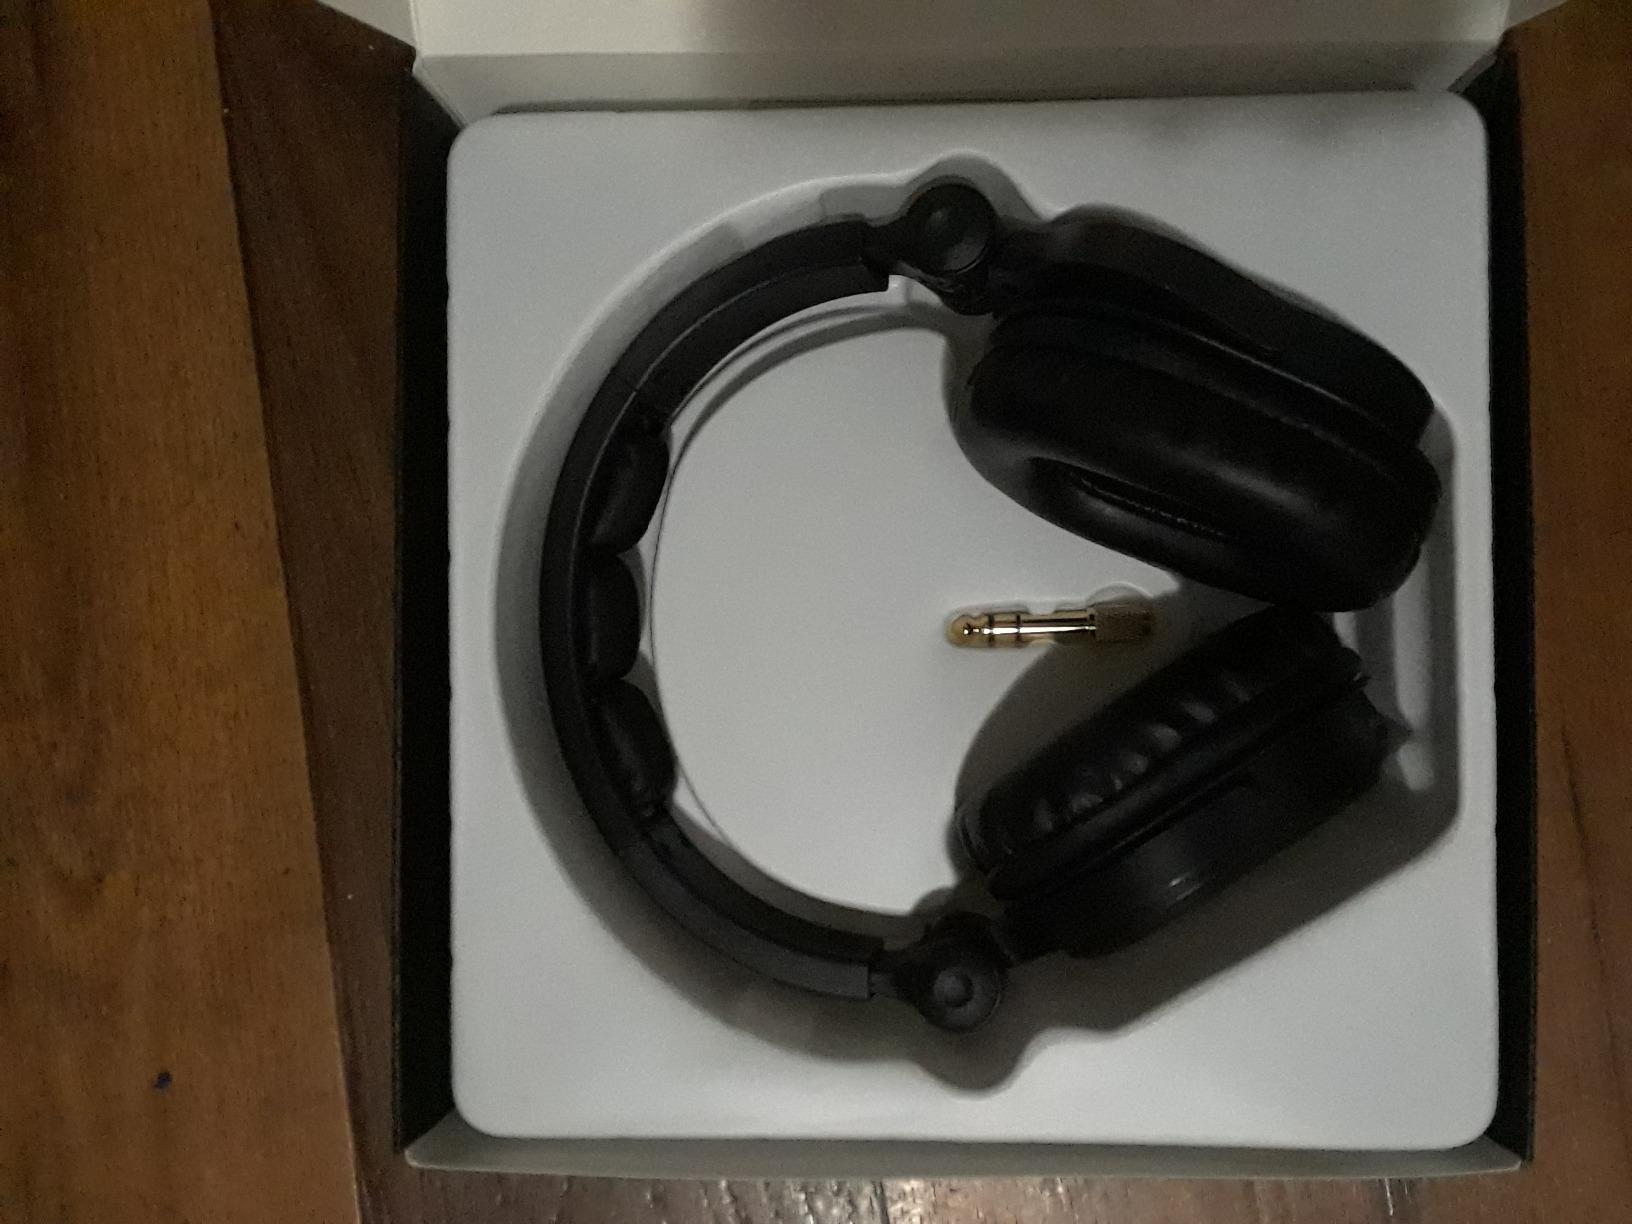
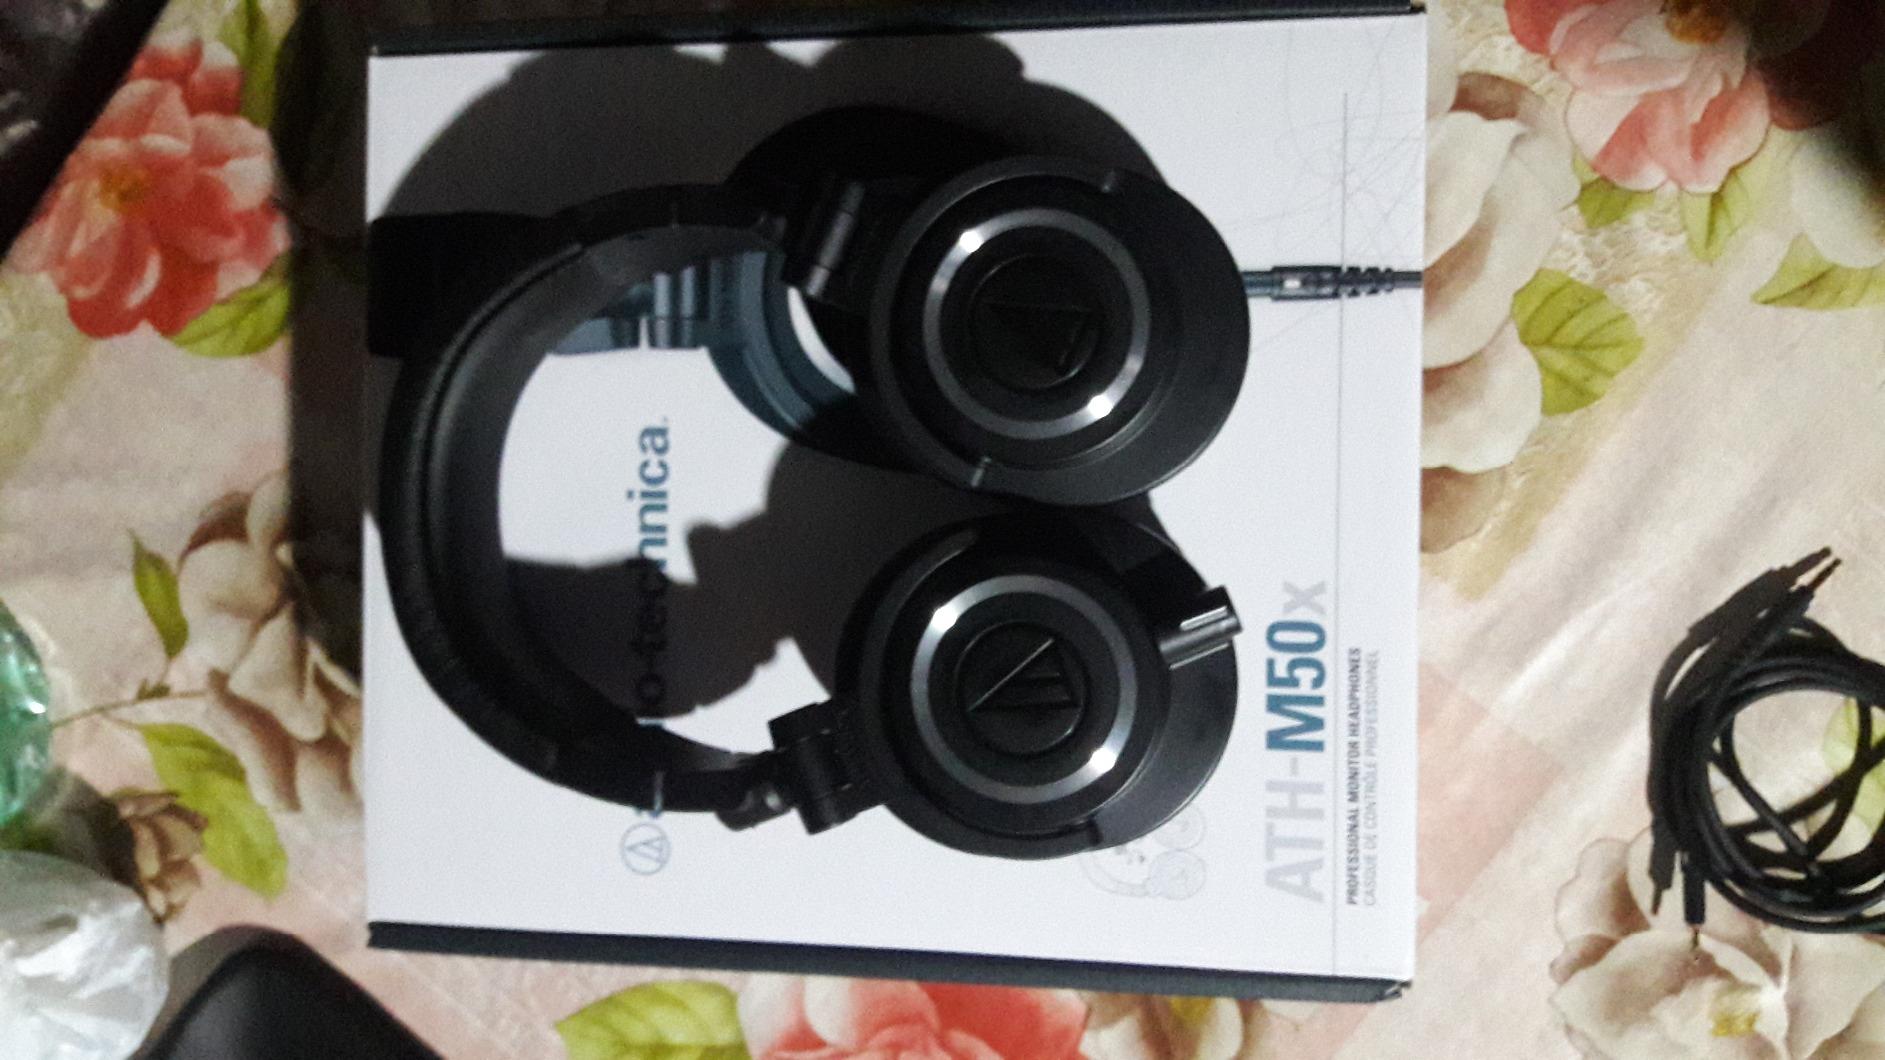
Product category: headphones
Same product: no